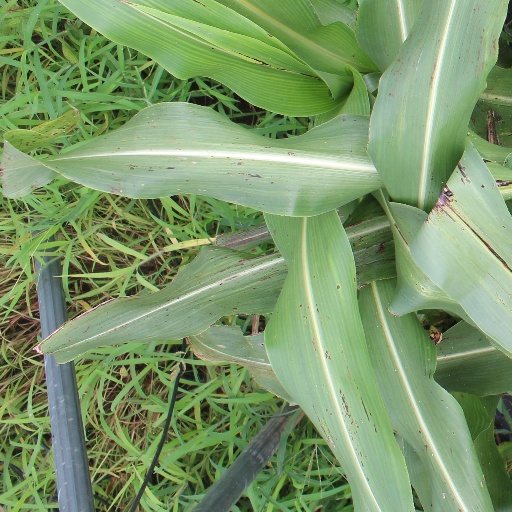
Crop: sorghum